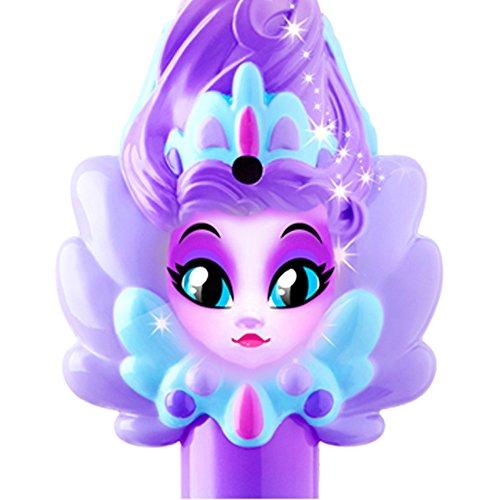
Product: Of Dragons, Fairies, and Wizards Fairy Lily Hand Held Wand, Purple
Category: Toys & Games | Dress Up & Pretend Play | Pretend Play
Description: A magical fairy lives inside the wand She will talk to you, teach you magic spells, and take you on amazing adventures.
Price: $23.85
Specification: ProductDimensions:5.8x2.5x15inches|ItemWeight:1pounds|ShippingWeight:1.05pounds(Viewshippingratesandpolicies)|DomesticShipping:ItemcanbeshippedwithinU.S.|InternationalShipping:Thisitemisnoteligibleforinternationalshipping.LearnMore|ASIN:B073SDGPFD|Itemmodelnumber:WG90003|Manufacturerrecommendedage:4yearsandup|Batteries:1CR123Abatteriesrequired.(included)